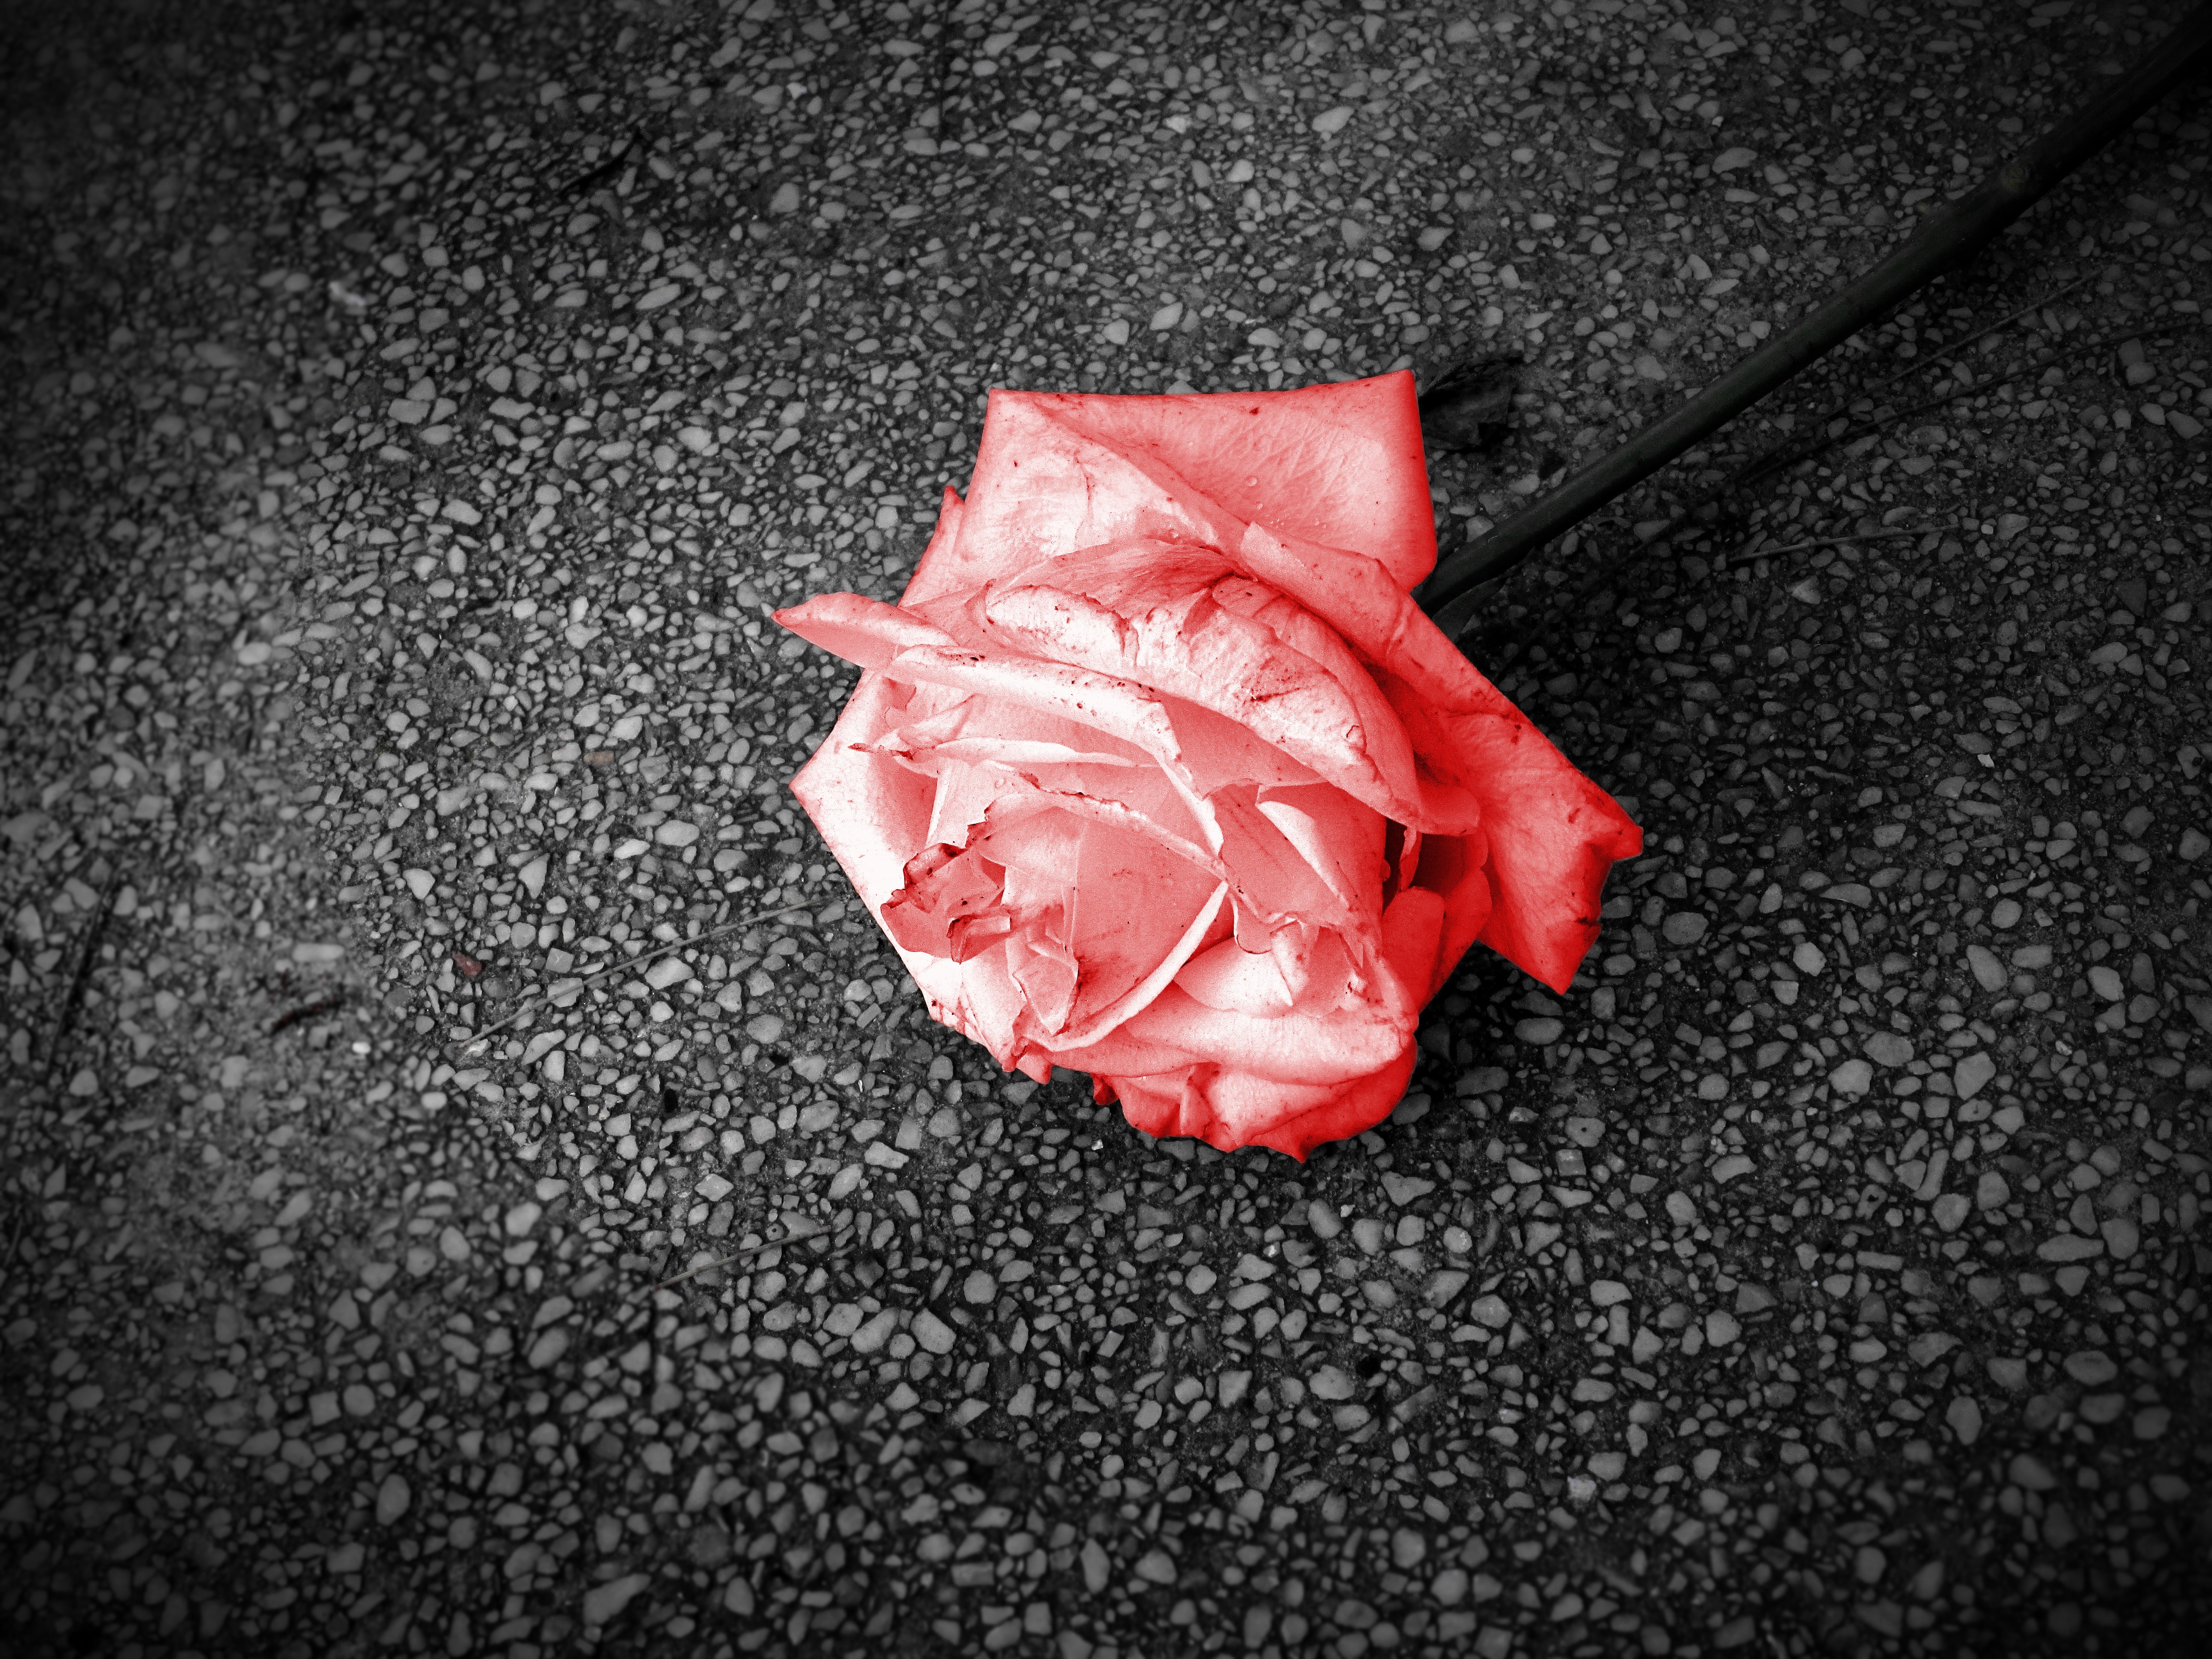
nature, black and white, plant, white, photography, leaf, flower, petal, rose, red, color, abandoned, darkness, black, monochrome, pink, red rose, close up, petals, rosa, passion, macro photography, flowering plant, rose family, still life photography, monochrome photography, land plant